List of international presidential trips made by François Hollande

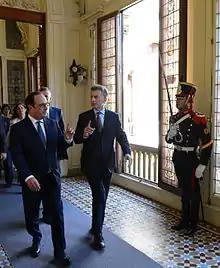
President François Hollande with Argentine President Mauricio Macri at the Casa Rosada in Buenos Aires, 24 February 2016

In 2016, President François Hollande made 37 international trips to 30 countries. The following were the international trips already made by President Hollande during the year: